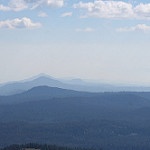
Scene: Outdoor